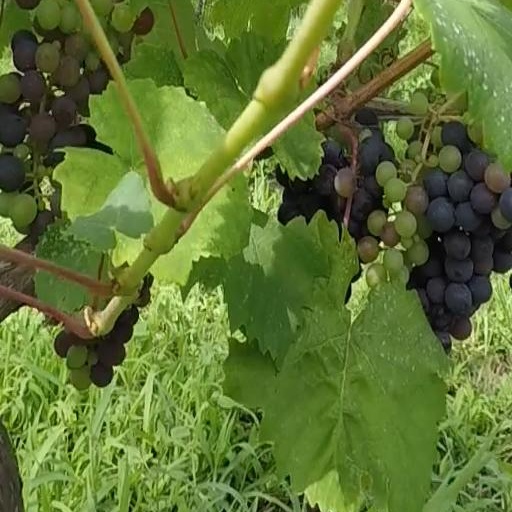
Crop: grape